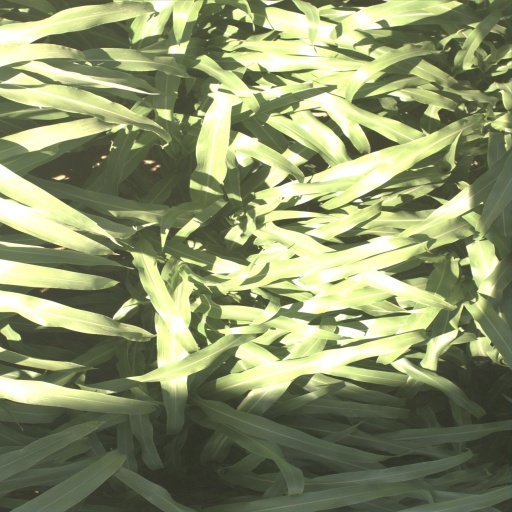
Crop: sorghum